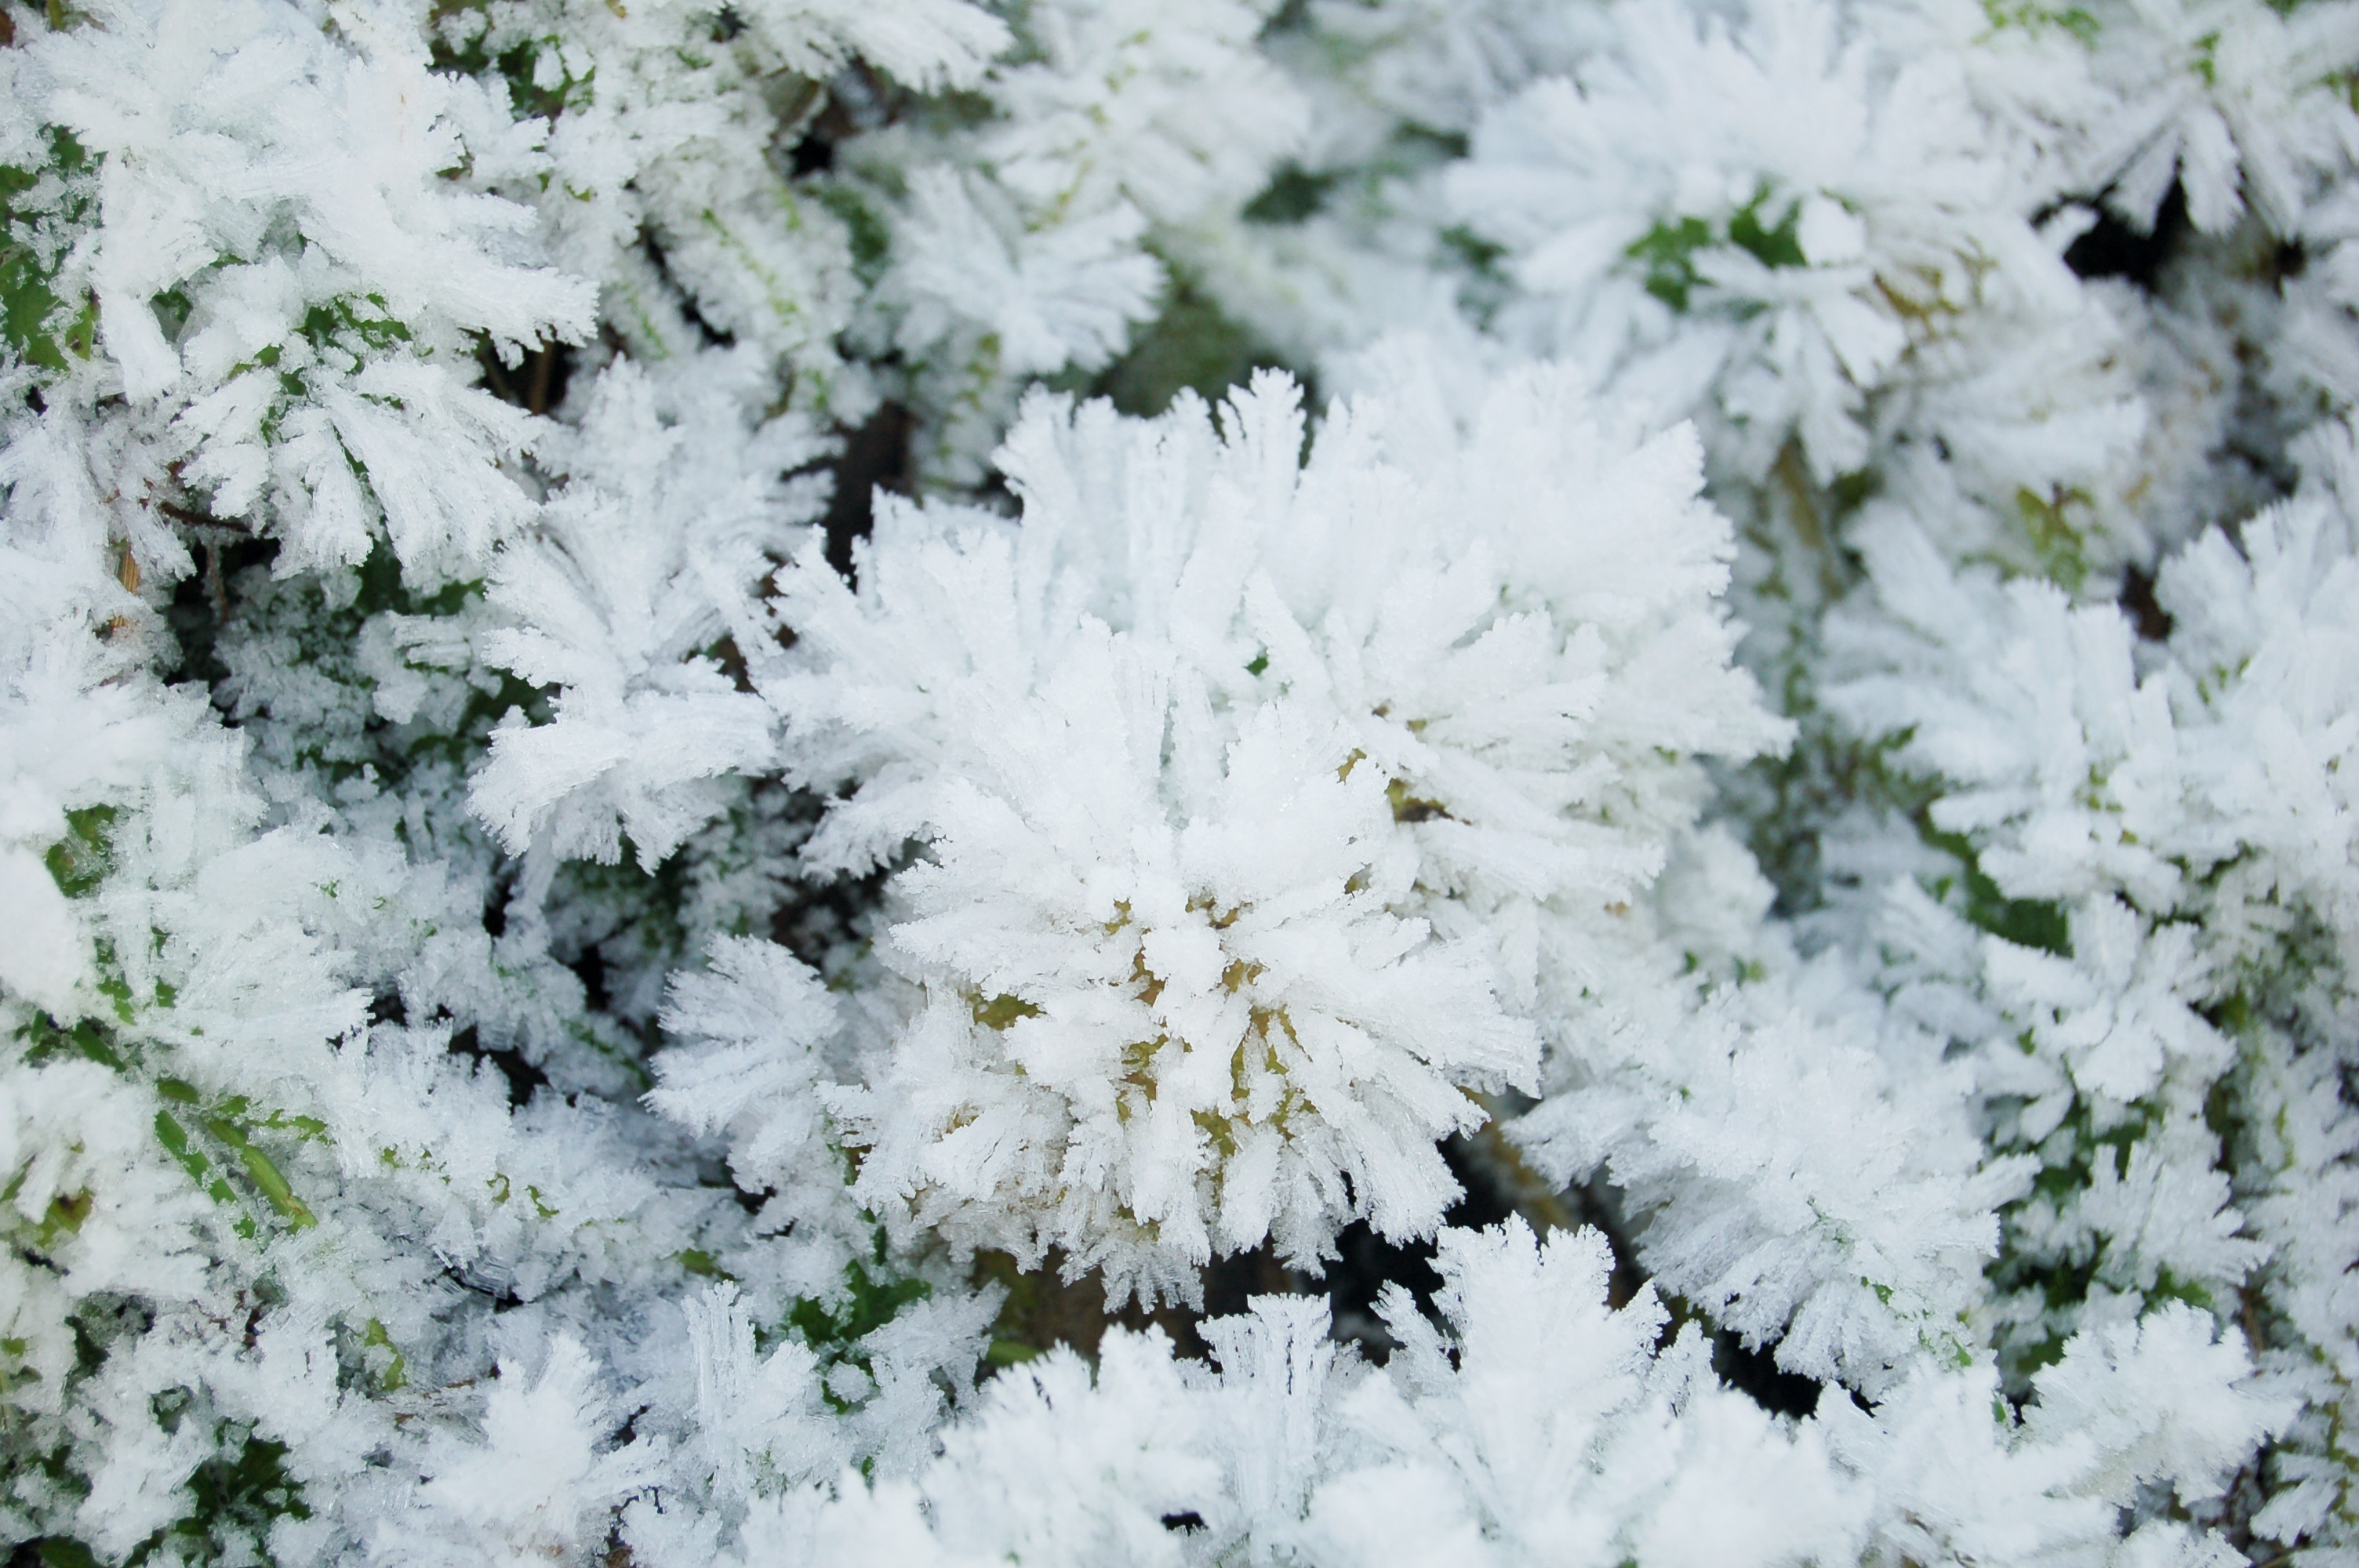
tree, nature, branch, snow, winter, plant, white, flower, frost, ice, weather, fir, season, spruce, freezing, eiskristalle, hardest, woody plant